A Minor Leap Down

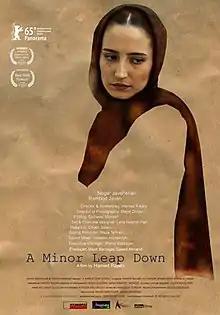
Film poster

A Minor Leap Down (Persian: پریدن از ارتفاع کم, Paridan Az Ertefa-e Kam) is a 2015 Iranian drama film directed and written by Hamed Rajabi. It had its world premiere at the 65th Berlin International Film Festival in February 2015.